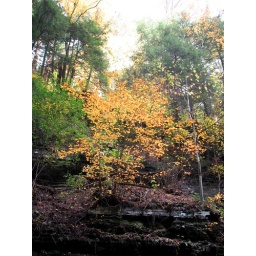
This tree in particular caught my eye with how the light illuminated the golden leaves.